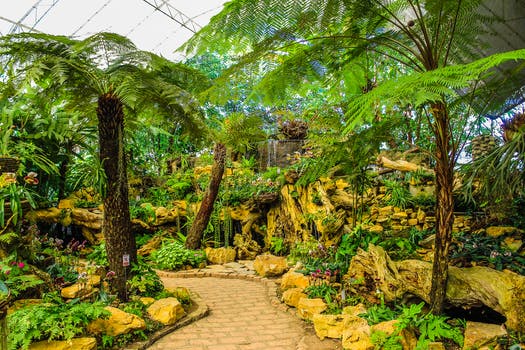
Label: No Watermark